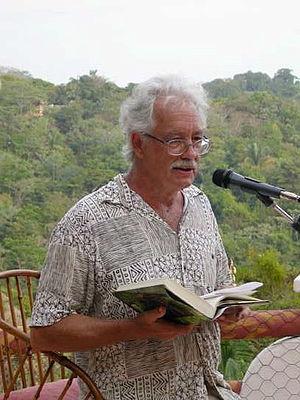
William Deverell, né le 4 mars 1937 à Regina, en Saskatchewan, est un écrivain et un avocat canadien, auteur de roman policier et de roman judiciaire.